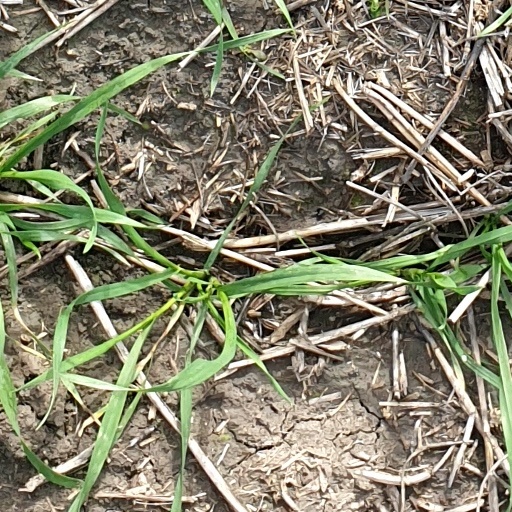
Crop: wheat